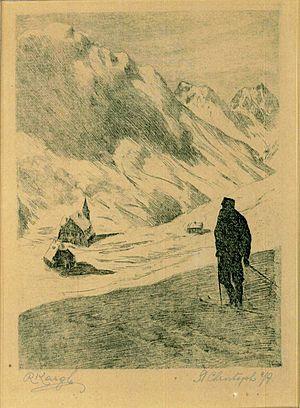
L'hospice Saint-Christophe d'Arlberg est un complexe hôtelier situé à St. Christoph am Arlberg, un quartier de la commune Sankt Anton am Arlberg au Tyrol, en Autriche.